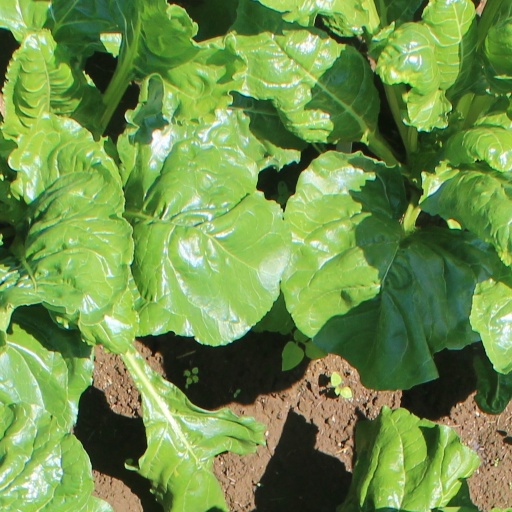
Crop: sugar beet